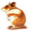
Label: hamster